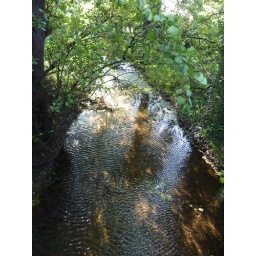
A walk around the trout lake with my son Adam and dog Dolly .